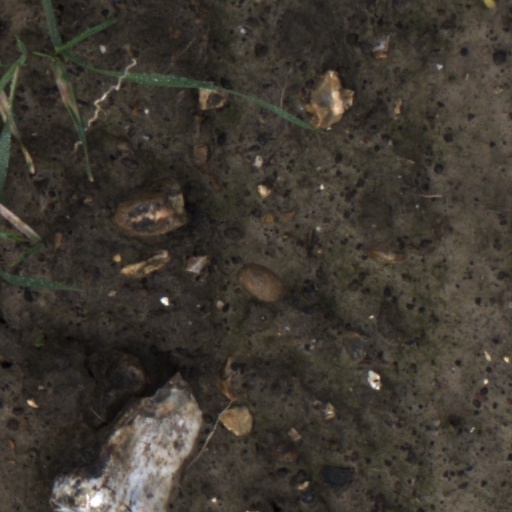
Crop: wheat